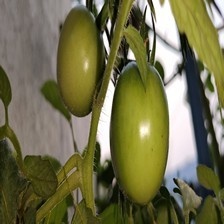
Label: tomato